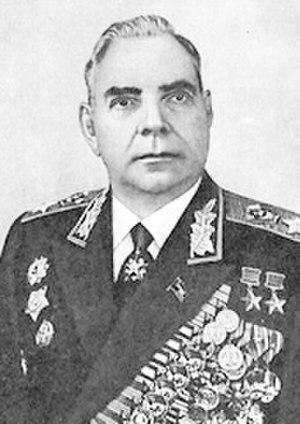
Nikolaï Ivanovitch Krylov, né le 29 avril 1903 dans le Gouvernement de Saratov sous Empire russe et mort le 9 février 1972 à Moscou en URSS, est un militaire soviétique. Le titre de Héros de l'Union soviétique lui est décerné à deux reprises. Membre du Comité central du Parti communiste de l'Union soviétique depuis 1961, il fut promu maréchal de l'Union soviétique en 1962. Il commanda les Troupes de missiles stratégiques de 1963 à 1972.